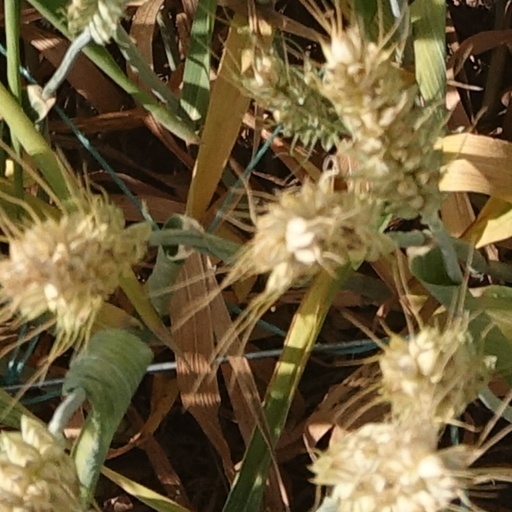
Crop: wheat